Yang Zaixing

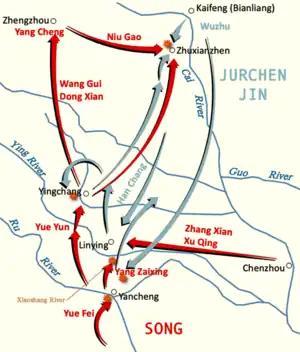
Map showing the location of XIaoshang River where Yang fought his last battle.

Yang Zaixing (died 21 August 1140) was a Song dynasty general under Yue Fei, known for his ferocity in battles. He fought against the Jin dynasty in the Jin–Song Wars. His heroic death in the battle of Yancheng—where he led 300 cavalry to kill an estimated 2000 enemies before succumbing to hundreds of arrows piercing his body—made him a legendary figure still remembered today. The site of his last battle, near the Xiaoshang River (小商河; a tributary of Ying River), in modern Linying County, Henan, houses a mausoleum and temple dedicated to him.